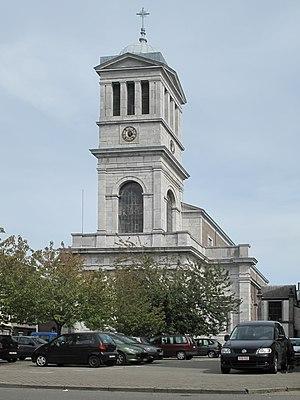
Albert Moxhet, né le 2 novembre 1940, est un écrivain belge, auteur ou coauteur d'une quarantaine d'ouvrages, romaniste, critique d'art dans la presse écrite, la presse audio et sur Internet.
L’Église Saint-Remacle est un édifice religieux catholique de style ‘basilique romaine’ sis sur la place Saint-Remacle, à Verviers. Il fut édifié au début du XIXe siècle à une époque où la ville de Verviers connaissait une période de prospérité due au travail de la laine et du textile. Peu fréquentée aujourd’hui, bien que paroisse, elle n’est plus ouverte que pour les grandes fêtes et manifestations religieuses. Elle fait partie de l'unité pastorale Val de Vesdre.